Kino's Storytime

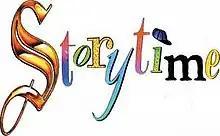

Kino's Storytime, also known as Storytime, is an American children's reading television program which aired on PBS from October 12, 1992 until September 1, 1997. It was produced by KCET in Los Angeles, California. It was available on VHS from Strand Home Video and Video Treasures. It was co-hosted by Anne Betancourt as Lucy, Marabina Jaimes as Mara, and Kino, voiced and performed by puppeteer Mark Ritts.